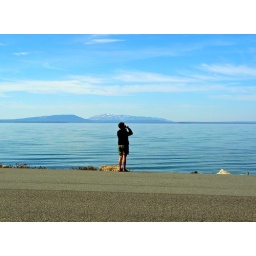
Eileen Williams looking around with her field glasses at Yellowstone Lake. YNP 2009.